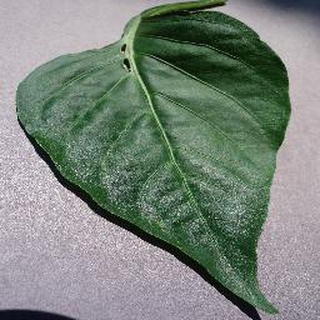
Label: healthy_bell_pepper